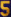
Number: 5